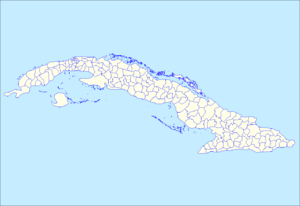
Cubas kommuner
Kort over Cubas kommuner
Cubas 14 provinser er opdelt i 168 kommuner plus den specielle kommune Isla de la Juventud.